ABC Cinema, Wakefield

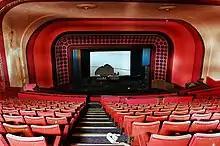
View from the circle to the screen and stage (Screen 1 since 1976)

In 2007, Blockbuster Entertainment sought planning permission to convert the building into 119 one- and two-bedroom flats, eight shops and a rooftop garden. In 2009, the City of Wakefield granted planning permission, but the project did not go ahead. In December 2013, a property company, PS & S Ltd, applied for planning permission to demolish the building and replace it with a modern apartment block. Plans to demolish the building and replace it with a car park were withdrawn in 2019. In 2020 the site was bought by Wakefield Council which announced plans in June 2021 to demolish the cinema and turn the site into a temporary green space until a new building is designed. Demolition began internally in March 2022, and exterior demolition was completed in May 2023.